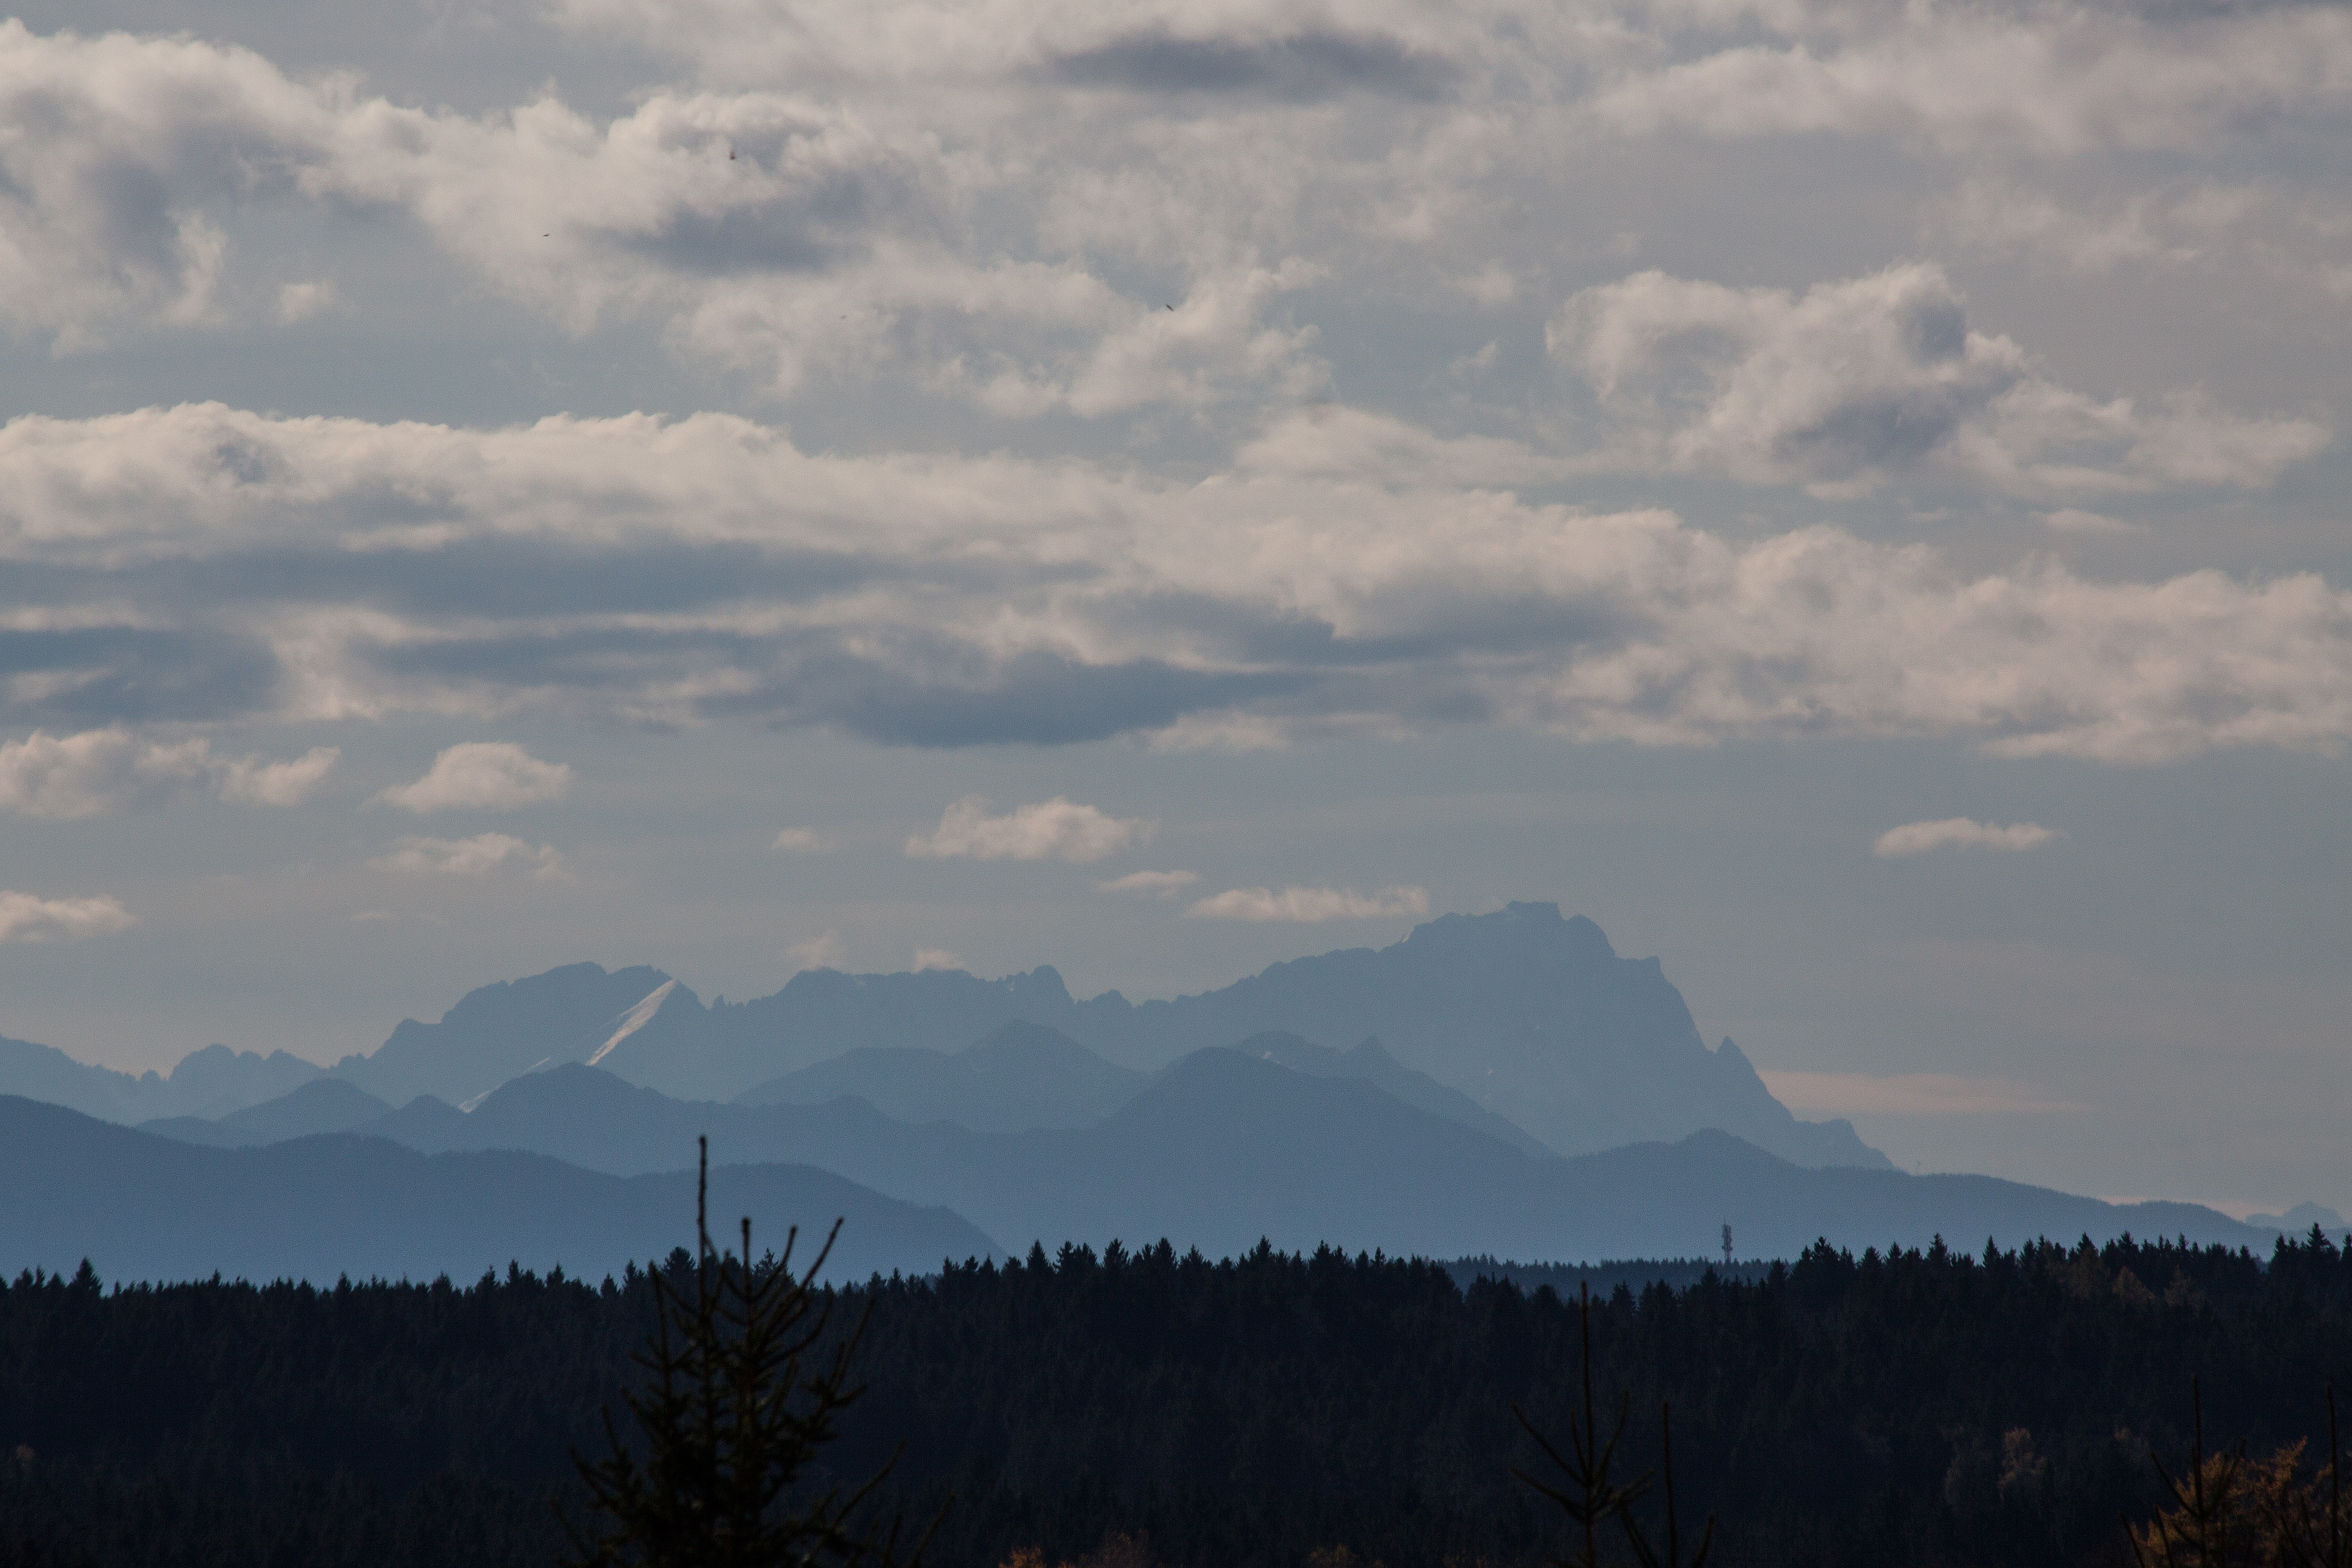
landscape, nature, forest, horizon, wilderness, mountain, snow, cloud, sky, sunrise, sunset, morning, hill, dawn, mountain range, dusk, evening, autumn, haze, alpine, blue, plain, trees, grey, clouds, mountains, new zealand, plateau, distant view, landform, upper bavaria, snowfield, meteorological phenomenon, hair dryer, geographical feature, atmospheric phenomenon, mountainous landforms, f hn clouds